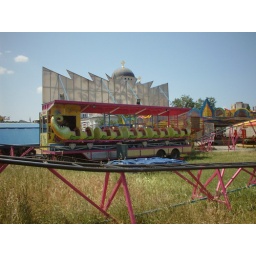
Shot of the dragon. small juvanile roller coaster. cars are moved by chain driven van wheels in the track.